Tourism in West Bengal

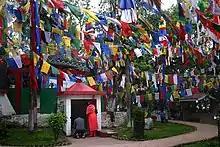
Colourful Buddhist prayer flags around Mahakal Temple at Observatory Hill, Darjeeling

The Baul tradition is a unique heritage of Bengali folk music, which has also been influenced by regional music traditions. Other folk music forms include Gombhira and Bhawaiya. Folk music in West Bengal is often accompanied by the ektara, a one-stringed instrument. West Bengal also has a heritage in North Indian classical music. "Rabindrasangeet", songs composed and set into tune by Rabindranath Tagore, and "Nazrul geeti" (by Kazi Nazrul Islam) are popular. Also prominent are other musical forms like Dwijendralal, Atulprasad and Rajanikanta's songs and ""adhunik"" or modern music from films and other composers.